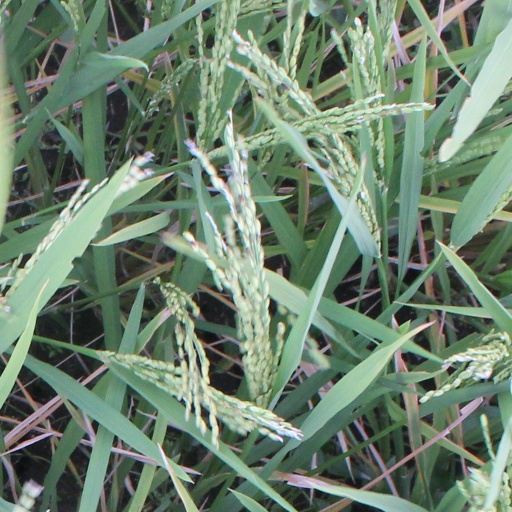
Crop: rice